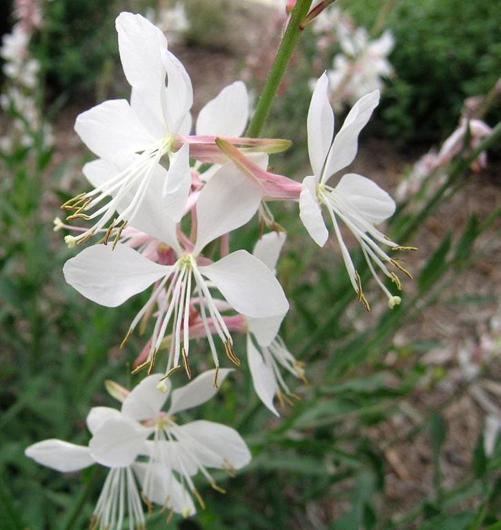
Label: gaura